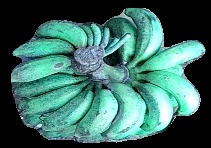
Variety: rasbale
Grade: grade3